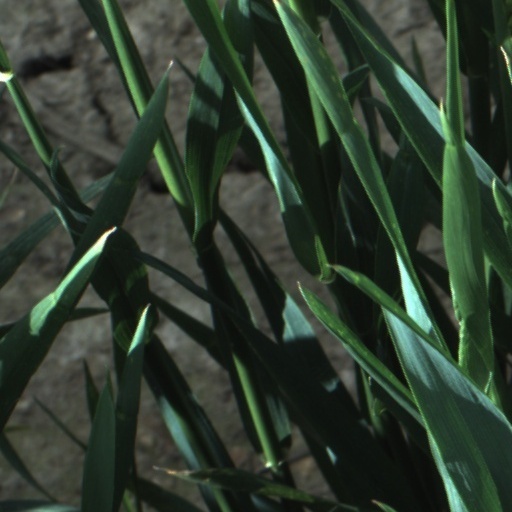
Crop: wheat